Jessica Watson

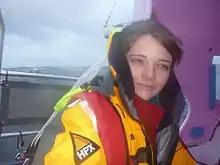
Watson sailing Cape Horn, 13 January 2010

In planning her trip, Watson conferred with an official of the World Sailing Speed Record Council for the criteria for a global circumnavigation: "a vessel must start from and return to the same point, must cross all meridians of longitude and must cross the Equator... The shortest orthodromic track of the vessel must be at least 21,600 nautical miles".